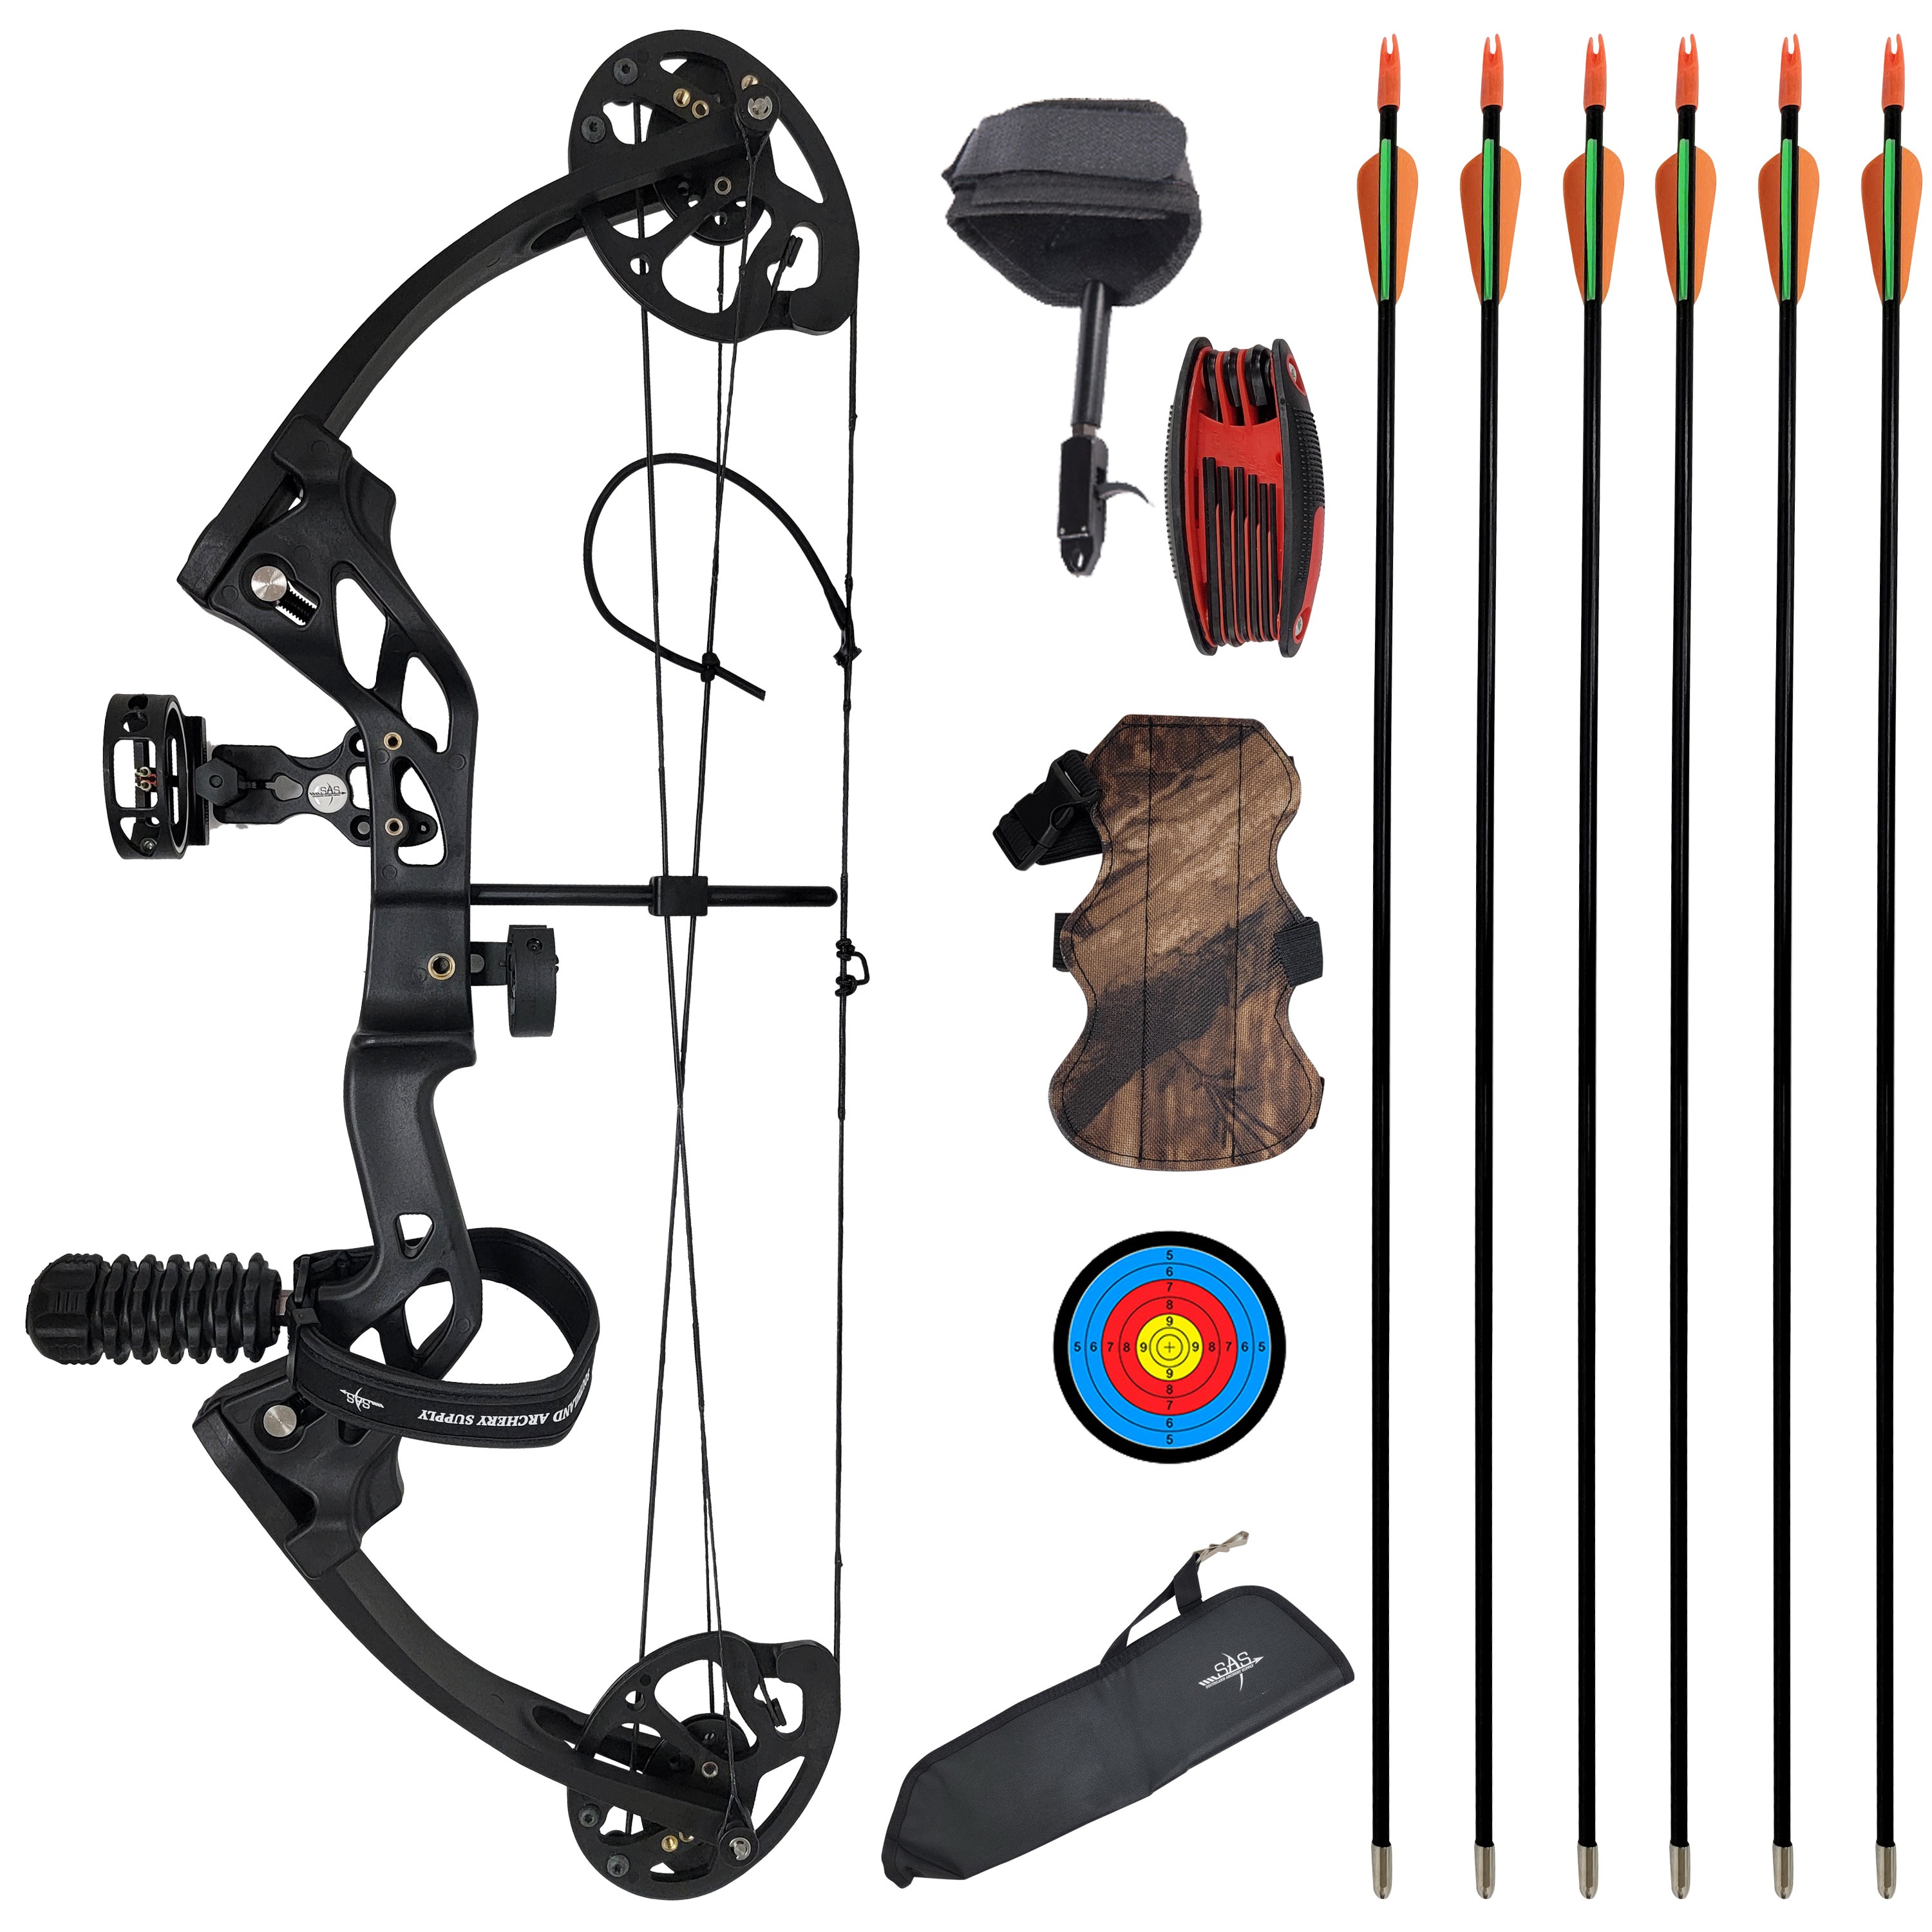
SAS Hero Kid Compound Bow Package
Brand: Southland Archery Supply
The SAS Hero Youth Compound Bow was made with the shooters in mind! The new Hero Bow gives young shooters the highest quality gear to hit the field with confidence. The bow features a 26" axle to axle, a draw length that is highly adjustable from 17- 27" and shoots 260 feet per second! This bow is a compact powerhouse! Features: Junior Compound Bow Great for first-time Archers Recommended for Ages 6+ Color: Black, Camo, Purple, Green, Blue and Pink Hand: Right Hand, Left Hand Specifications: Draw Length: 17 - 27" Draw Weight: 10-29 lbs. Axle to Axle: 26" Let Off: 75% Brace Height: 6.5" Max Speed: 260 FPS Net weight: 2.54 lbs Package Contents: 1 x SAS Hero Compound bow 1 x 3 pins bow sight 1 x Brush arrow rest 1 x Rubber stabilizer 1 x Bow release 1 x Arm Guard 1 x Neoprene Sling 1 x Hip Bow Quiver 1 x Peep sight 1 x Allen Key 6 x 28" Fiber Glass Arrows
Category: Sporting Goods > Outdoor Recreation > Hunting & Shooting > Archery > Bows & Crossbows > Youth Bows